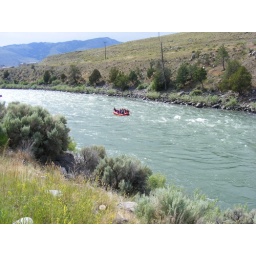
Phil in the white water raft